Kamanohana Station

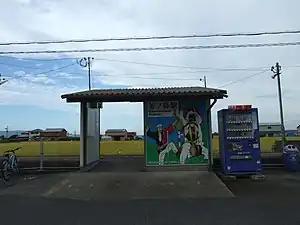

is a passenger railway station in located in the city of Isahaya, Nagasaki. It is operated by third-sector railway company Shimabara Railway.